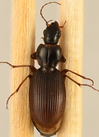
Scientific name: Synuchus impunctatus
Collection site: Bartlett Experimental Forest NEON (BART), plot BART_079